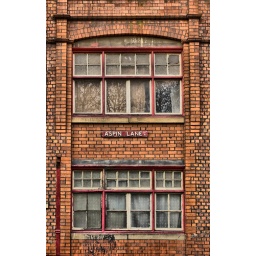
An old style road sign in ancoats.